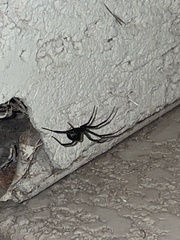
Species: Lactrodectus_hesperus